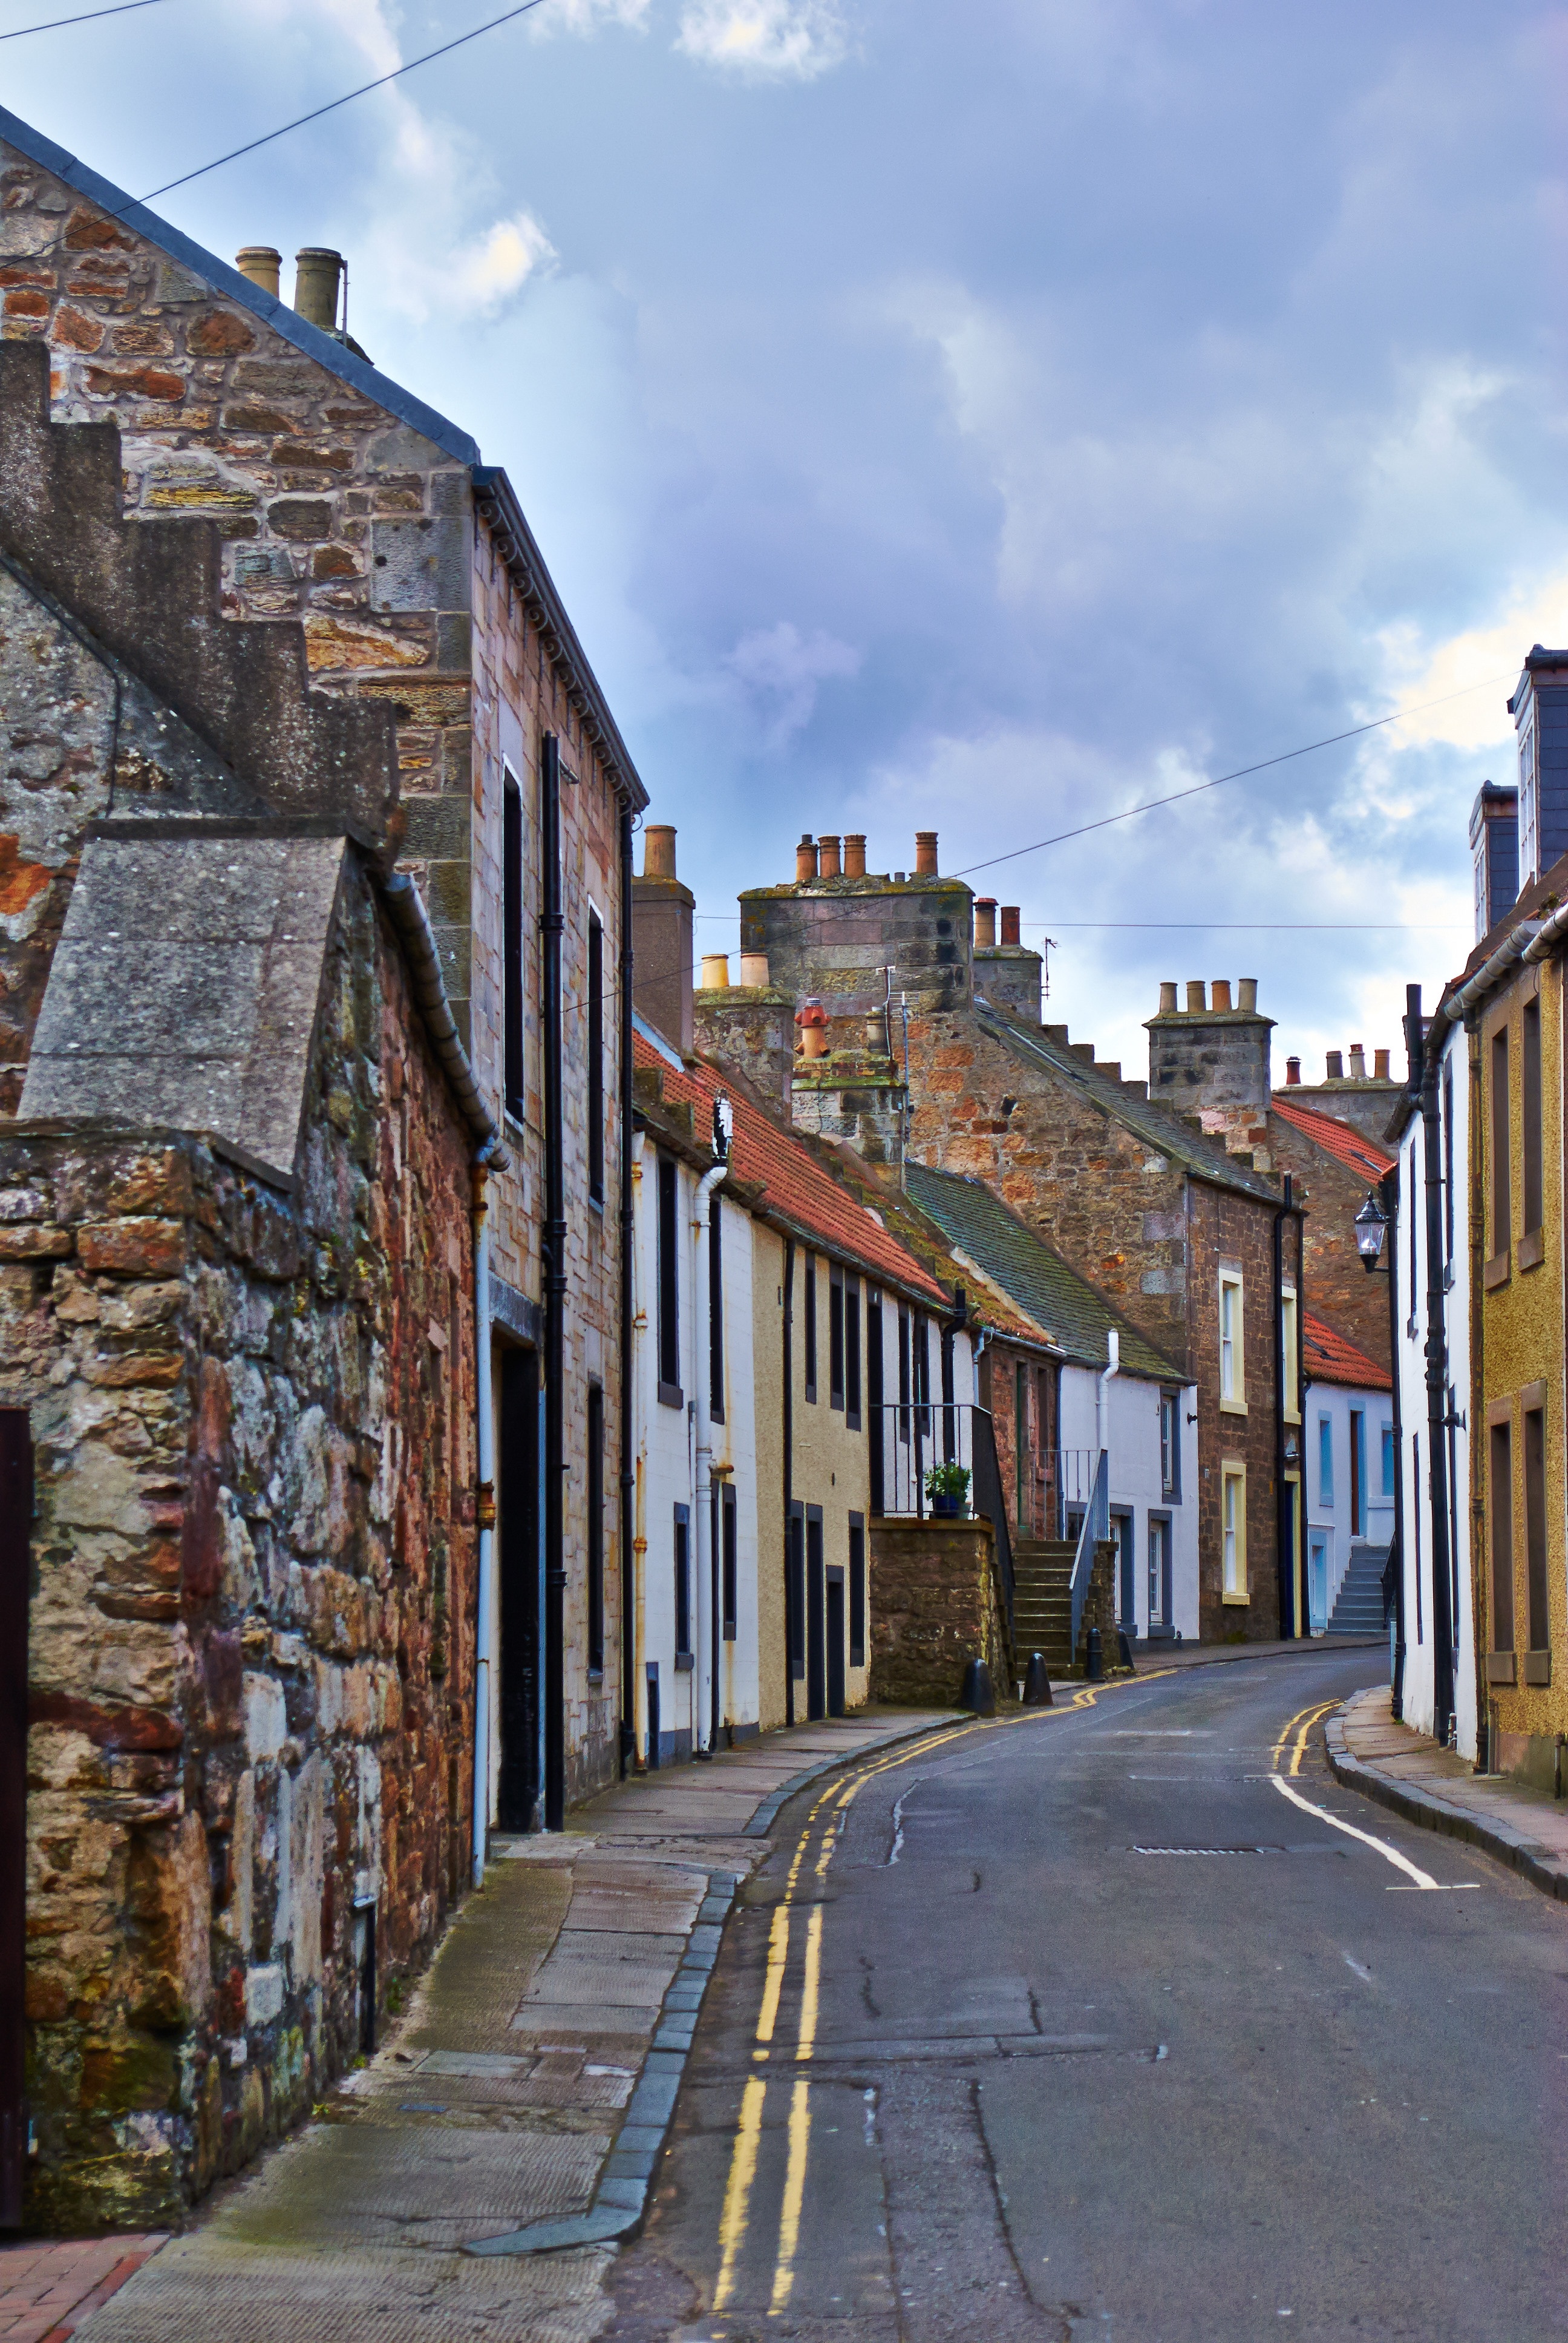
architecture, road, street, town, old, alley, city, wall, cityscape, village, transport, suburb, residence, harbour, historic, lane, waterway, quaint, infrastructure, homes, houses, fife, anstruther, east, neighbourhood, neuk, urban area, residential area, human settlement